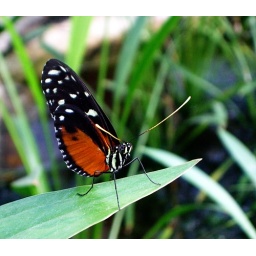
Taken in a green house in &amp;quot;Botanischer Garten Munich-Nymphenburg&amp;quot;